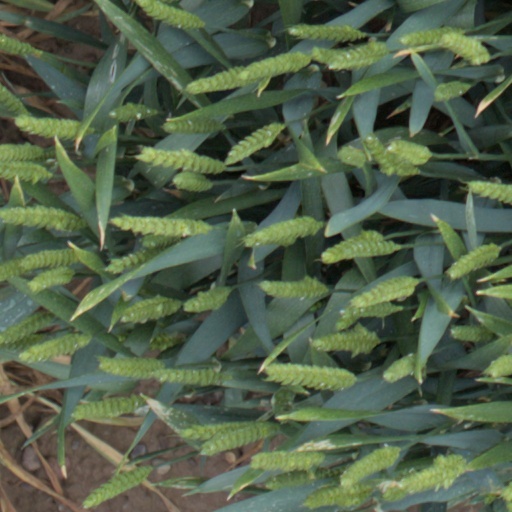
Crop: wheat